Beit Hanina

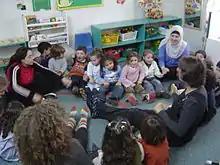
Kindergarten in Beit Hanina

The College of Daawa and Religious Principles was established in Beit Hanina in 1978. A branch of al-Quds University is also located there.